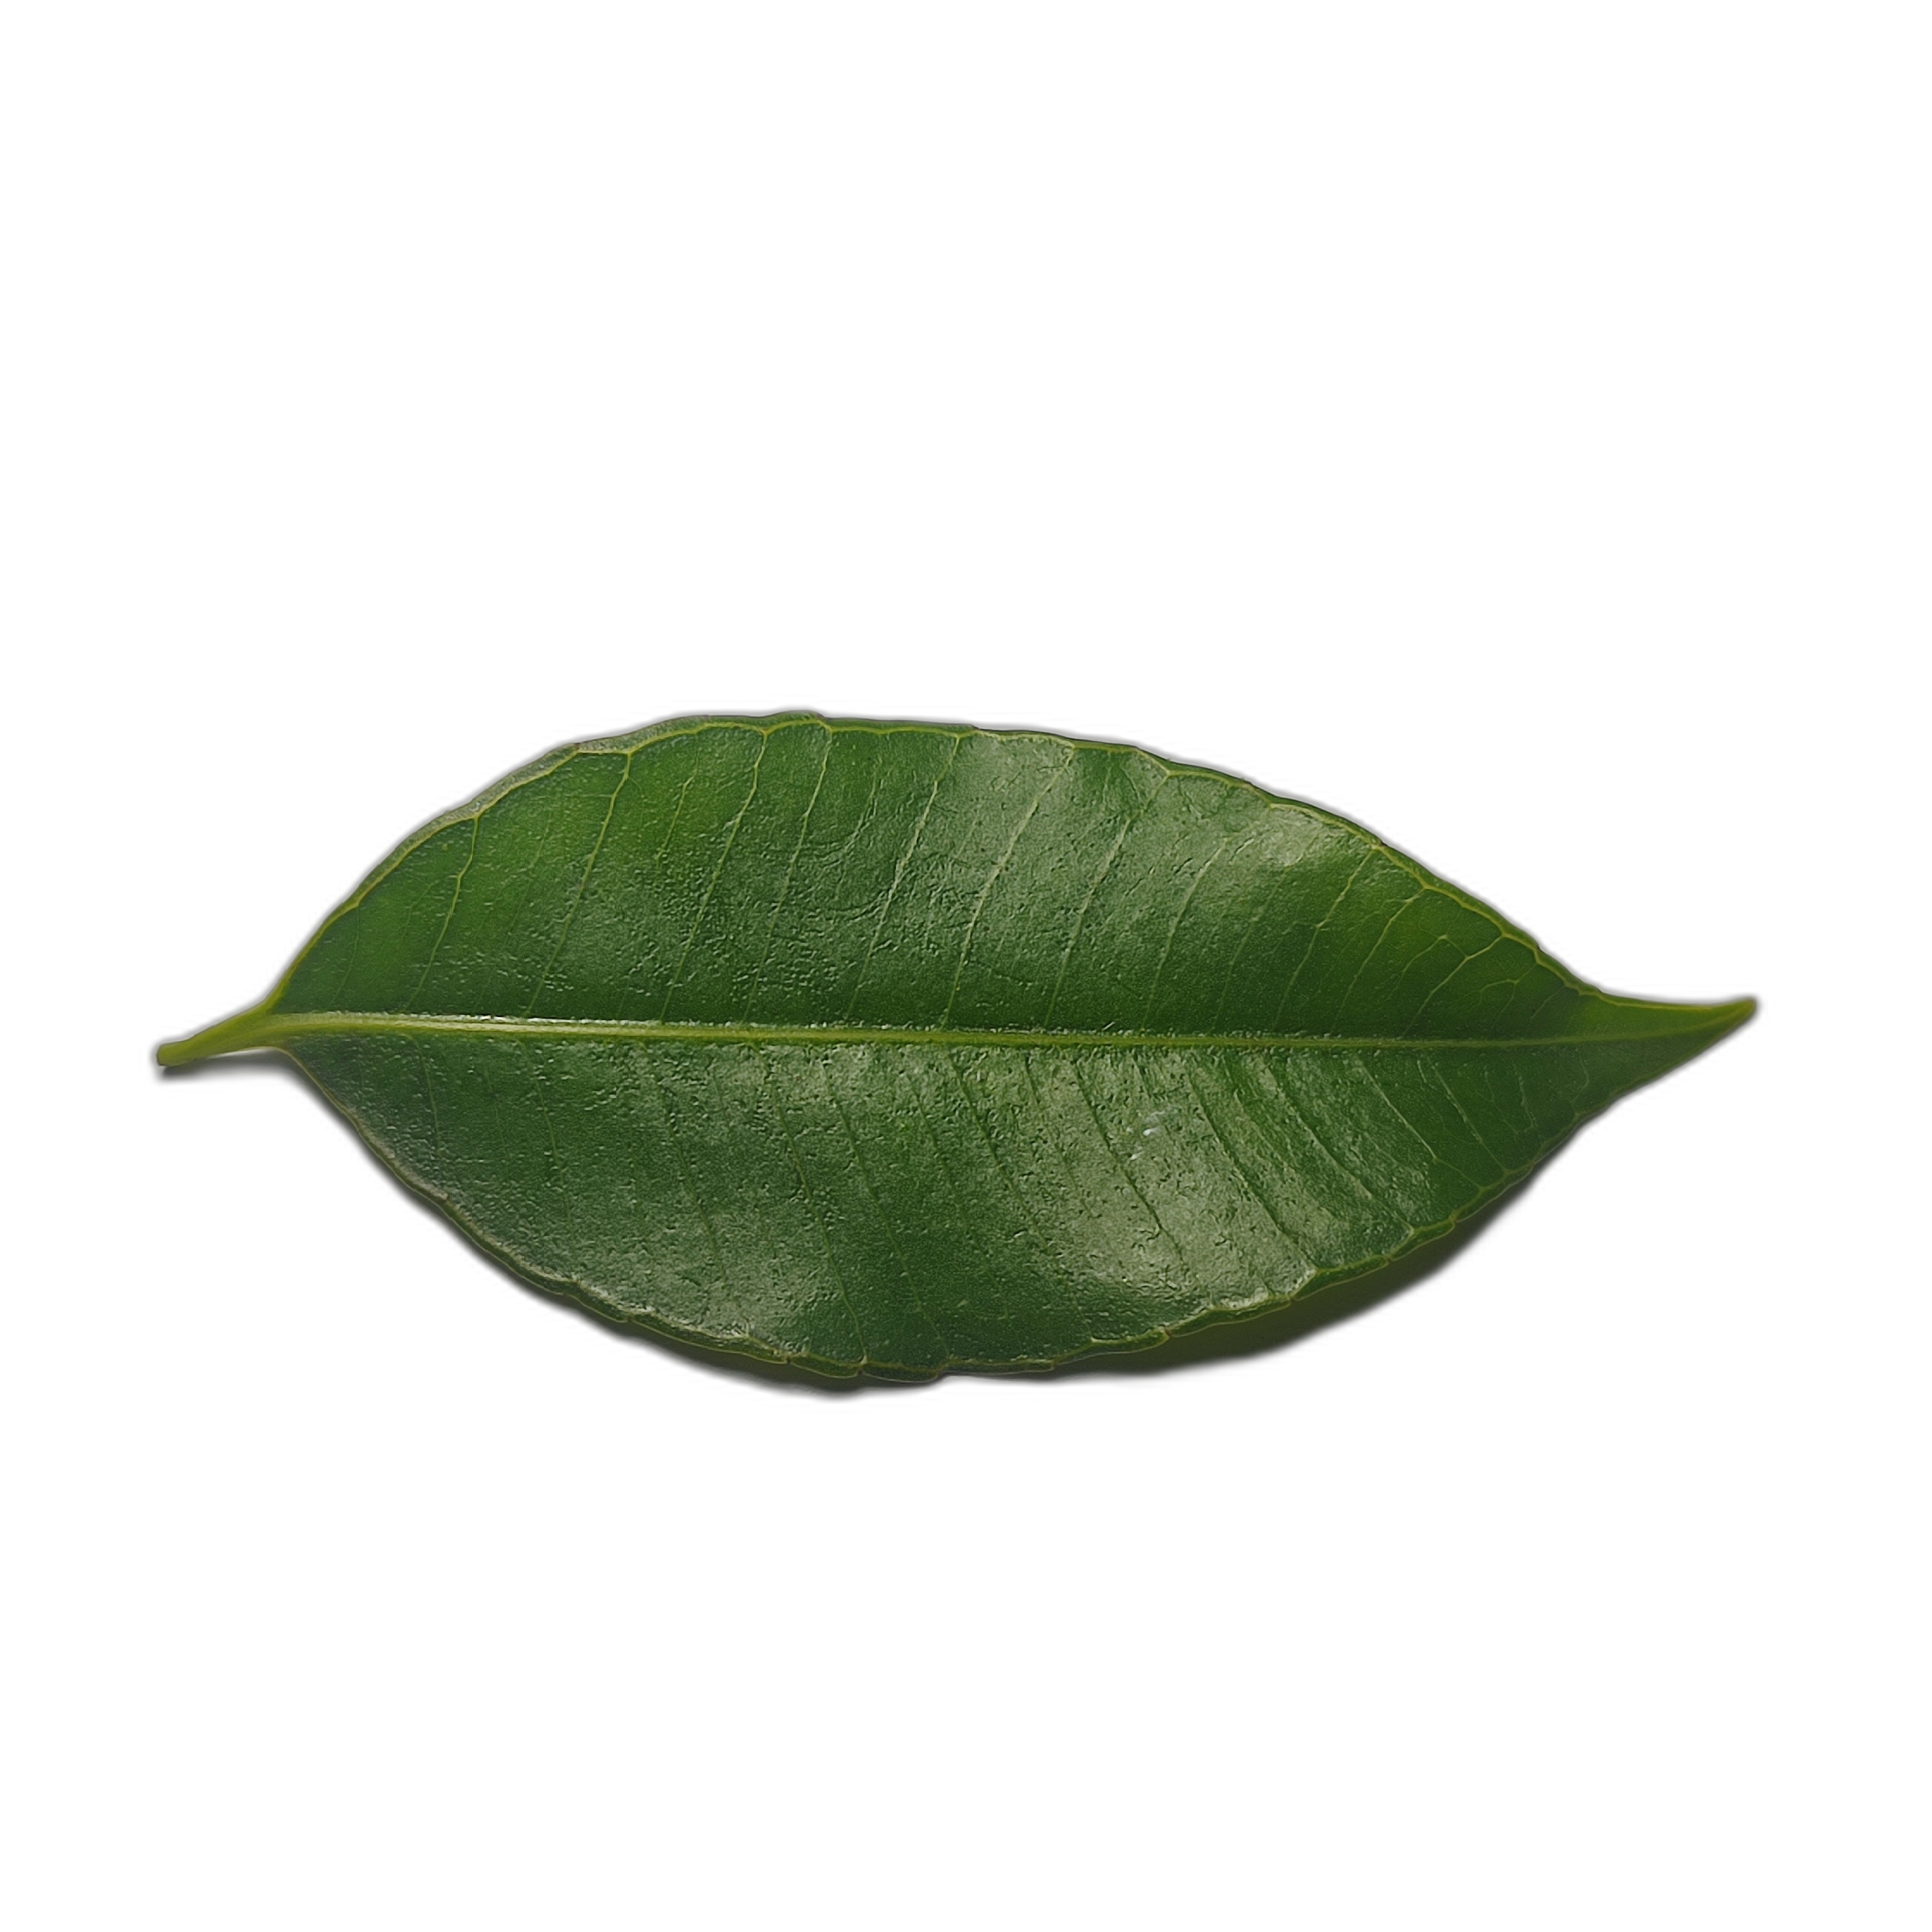
Label: healthy